Answer in natural language. Considering the relative positions, is framed monochromatic wall decor painting above or below black lshaped countertop? Choose between the following options: above or below
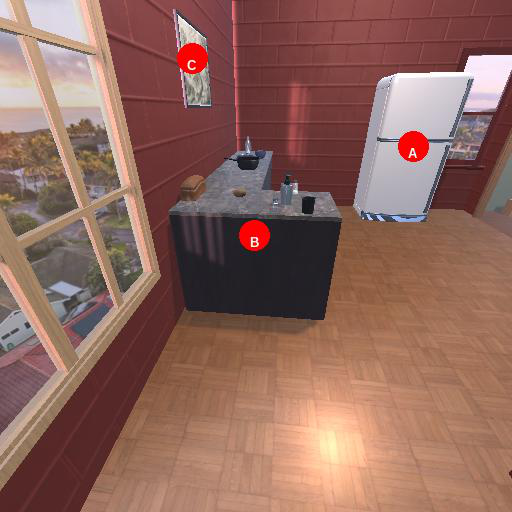
<answer>above</answer>